Baluran National Park

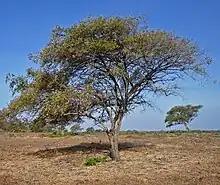
"Ziziphus mauritiana" trees in the park

There have been 444 plant species recorded in the park, including some endangered plant species such as: "Ziziphus rotundifolia", "Tamarindus indica", "Dioscorea hispida", "Aleurites moluccanus" and "Corypha utan".